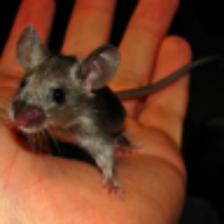
Label: NonHuman